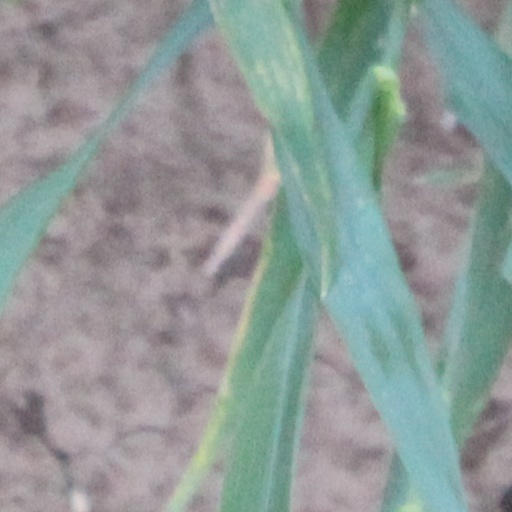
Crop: wheat